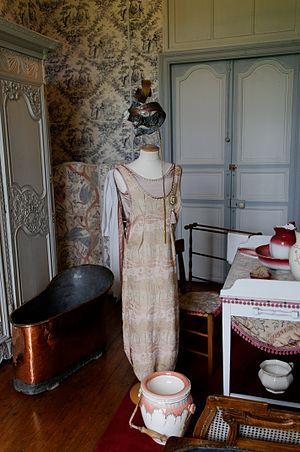
Château de Valençay, le Cabinet de toilette, Valençay, Indre, France
De nos jours, la toile de Jouy est une étoffe de coton dite indienne sur laquelle sont représentés des personnages avec décors ou des paysages.